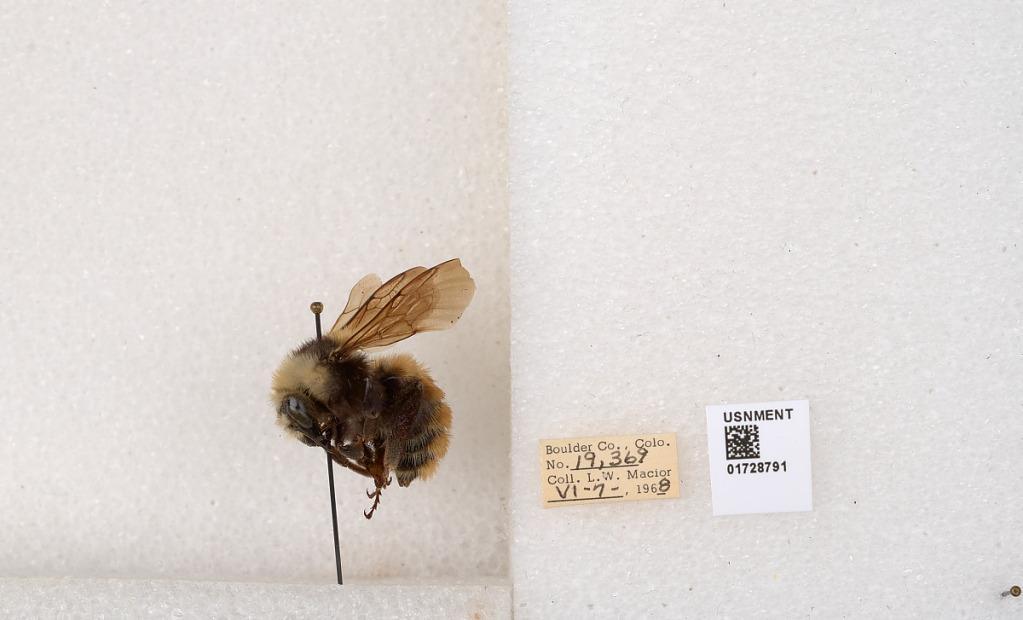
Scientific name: Bombus appositus Cresson
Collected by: L. Macior
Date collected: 1968-6-7
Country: United States
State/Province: Colorado
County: Boulder
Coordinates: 40.0925, -105.358